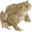
Label: frog